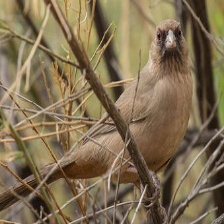
Species: ALBERTS TOWHEE
Scientific name: PIPILO ABERTI